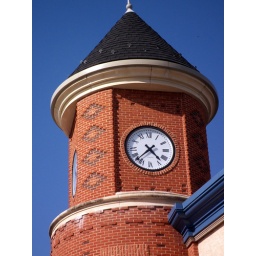
Sitting in car, and zoom to see clock tower